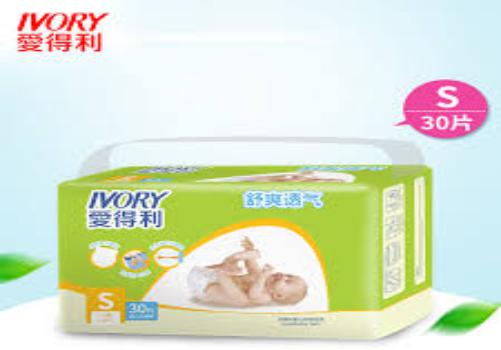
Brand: IVORY
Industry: Necessities